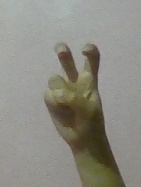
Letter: toot